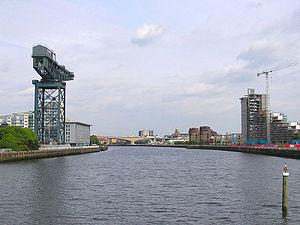
La Clyde est un fleuve majeur d'Écosse au Royaume-Uni, débouchant dans le Firth of Clyde.